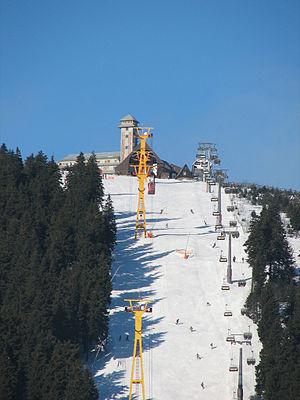
Le Fichtelberg est une montagne culminant à 1 215 m d'altitude, ainsi qu'une petite station de sports d'hiver, située dans les monts Métallifères. Elle se situe sur les hauteurs de la ville d'Oberwiesenthal, la ville la plus élevée d'Allemagne.